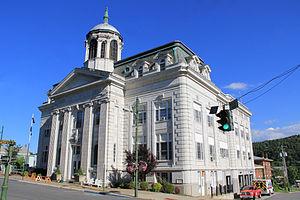
Little Falls est une ville située dans le comté de Herkimer, dans l’État de New York, aux États-Unis.